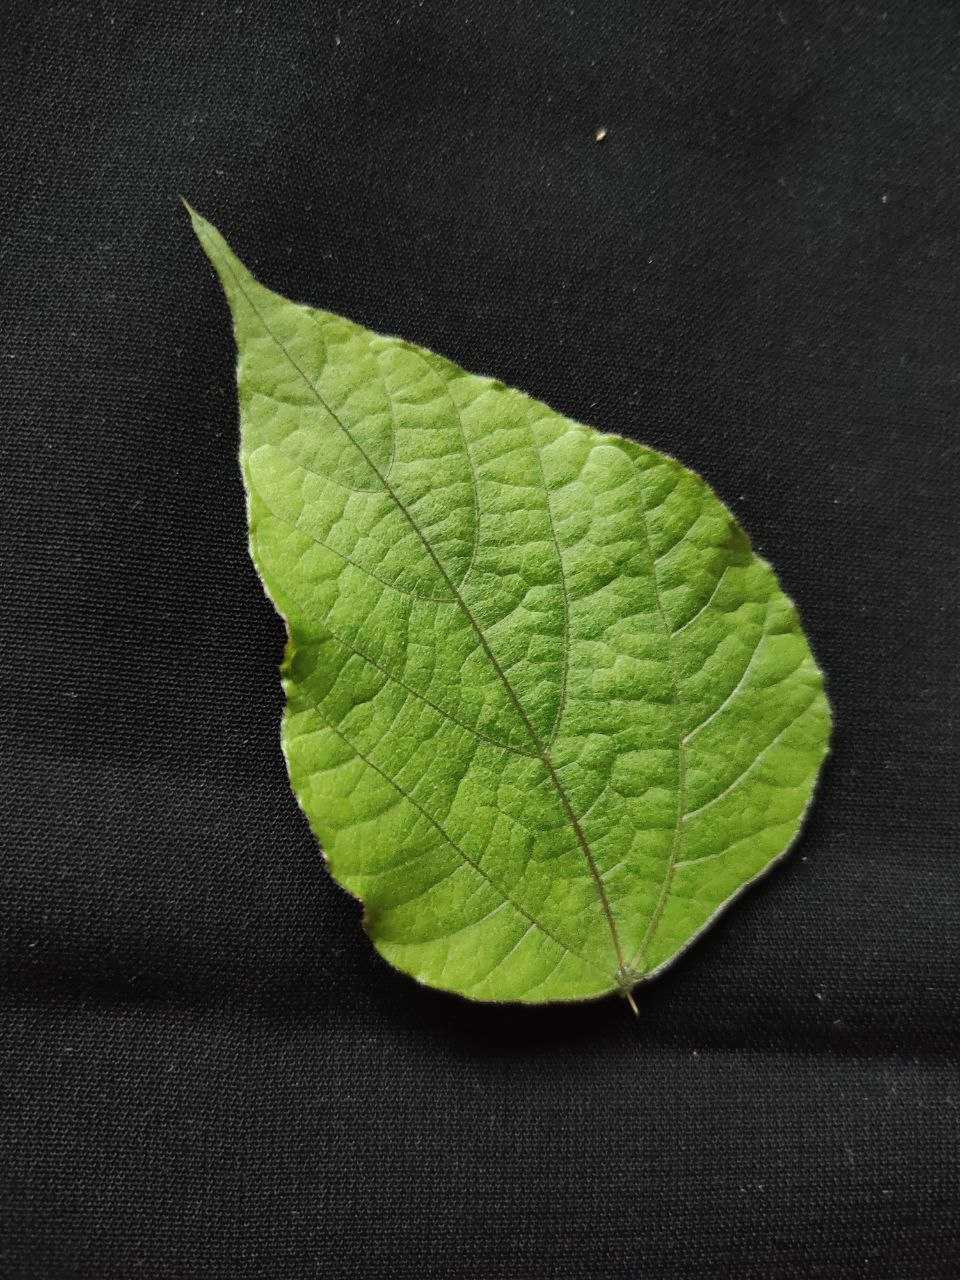
Crop: bean
Leaf condition: Fresh Leaf